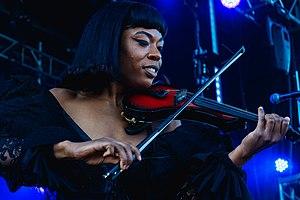
Sudan Archives est le nom de scène de la musicienne Brittney Parks, basée à Los Angeles.